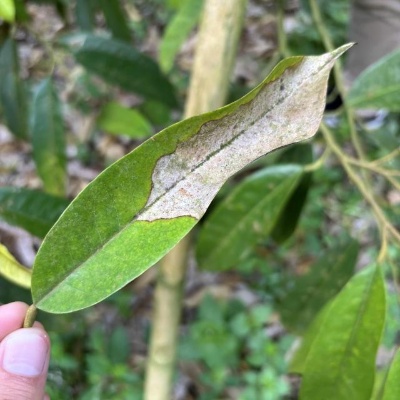
Label: Leaf_Blight